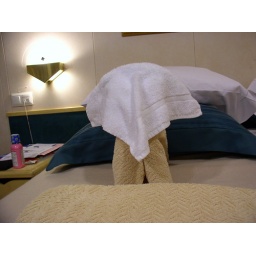
Towel animal du jour. You'll note the bottle of Pepto in the background. Never leave home without it.